Rankine cycle

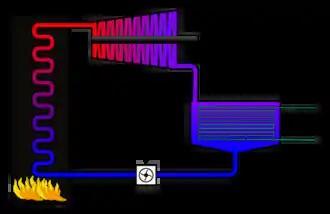
Physical layout of the Rankine cycle1. Pump, 2. Boiler, 3. Turbine, 4. Condenser

The Rankine cycle is an idealized thermodynamic cycle describing the process by which certain heat engines, such as steam turbines or reciprocating steam engines, allow mechanical work to be extracted from a fluid as it moves between a heat source and heat sink. The Rankine cycle is named after William John Macquorn Rankine, a Scottish polymath professor at Glasgow University.